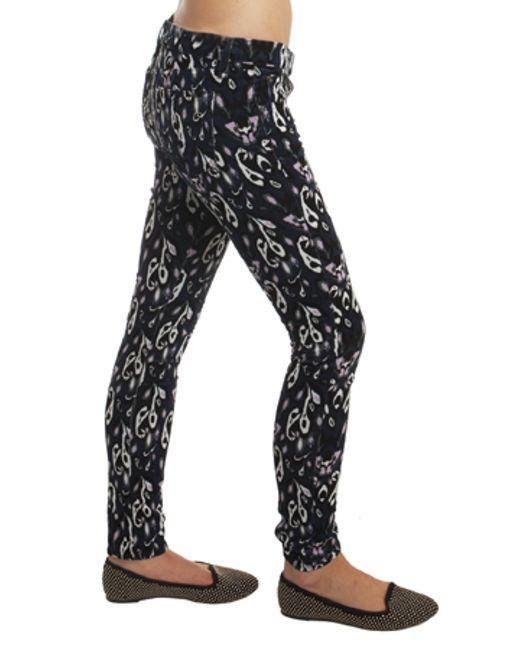
Hose mit elastischem Bund und geradem Bein, schwarz bedruckt